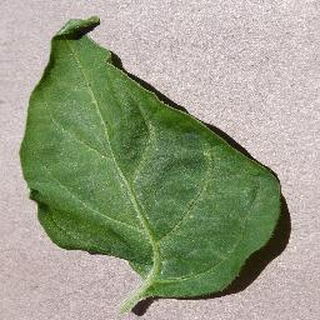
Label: healthy_bell_pepper